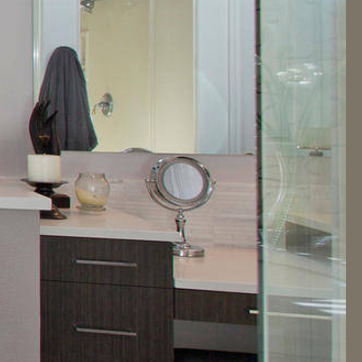
Material: mirror